Presian of Bulgaria

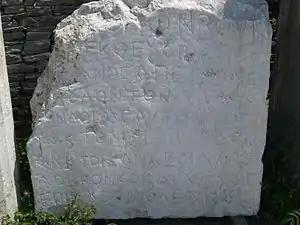
Presian Inscription, first plate, Archeological Museum, Philippi, Greece.

Presian, sometimes enumerated as Presian I, was the khan of Bulgaria from 836 to 852. He ruled during an extensive expansion in Macedonia.